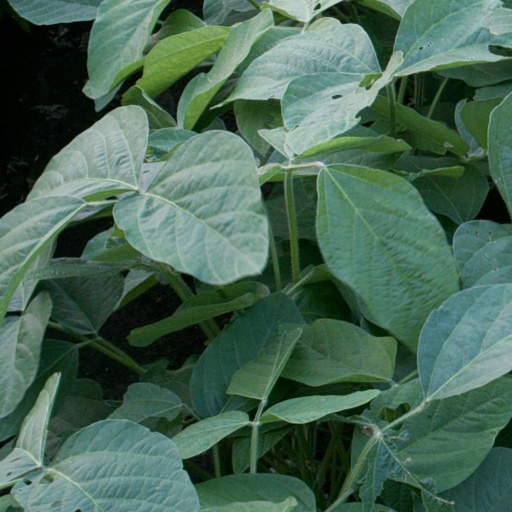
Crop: soybean